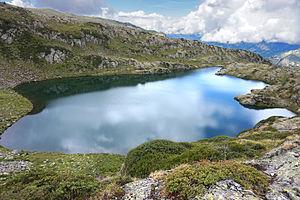
Le Brévent est un sommet situé à l'extrémité méridionale des Aiguilles Rouges, dans le département de la Haute-Savoie. En dépit de son altitude relativement peu élevée, il est très connu des randonneurs pour sa situation au-dessus de la vallée de l'Arve et pour le panorama qu'il offre sur le massif du Mont-Blanc, probablement l'un des plus beaux de la région.